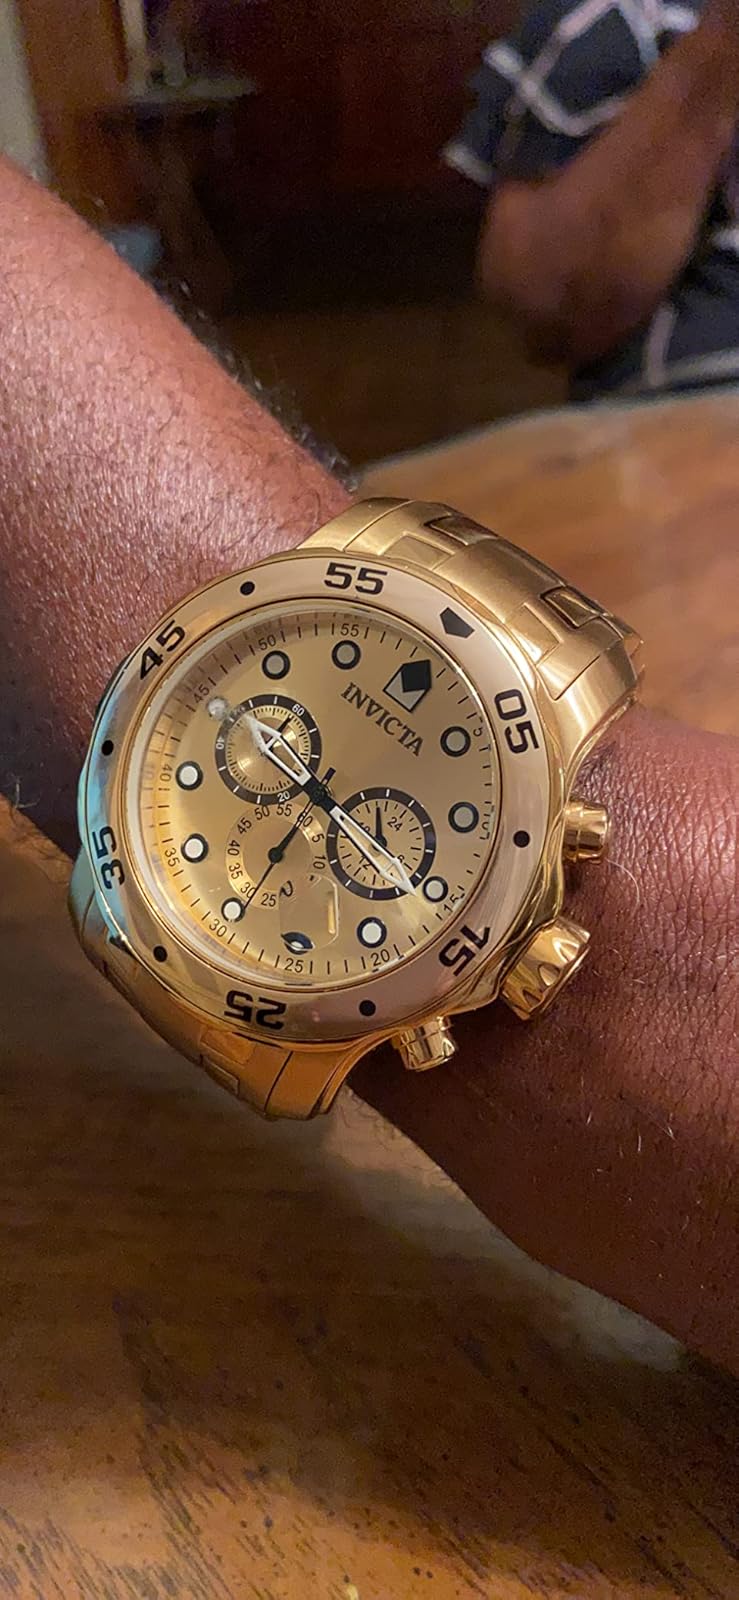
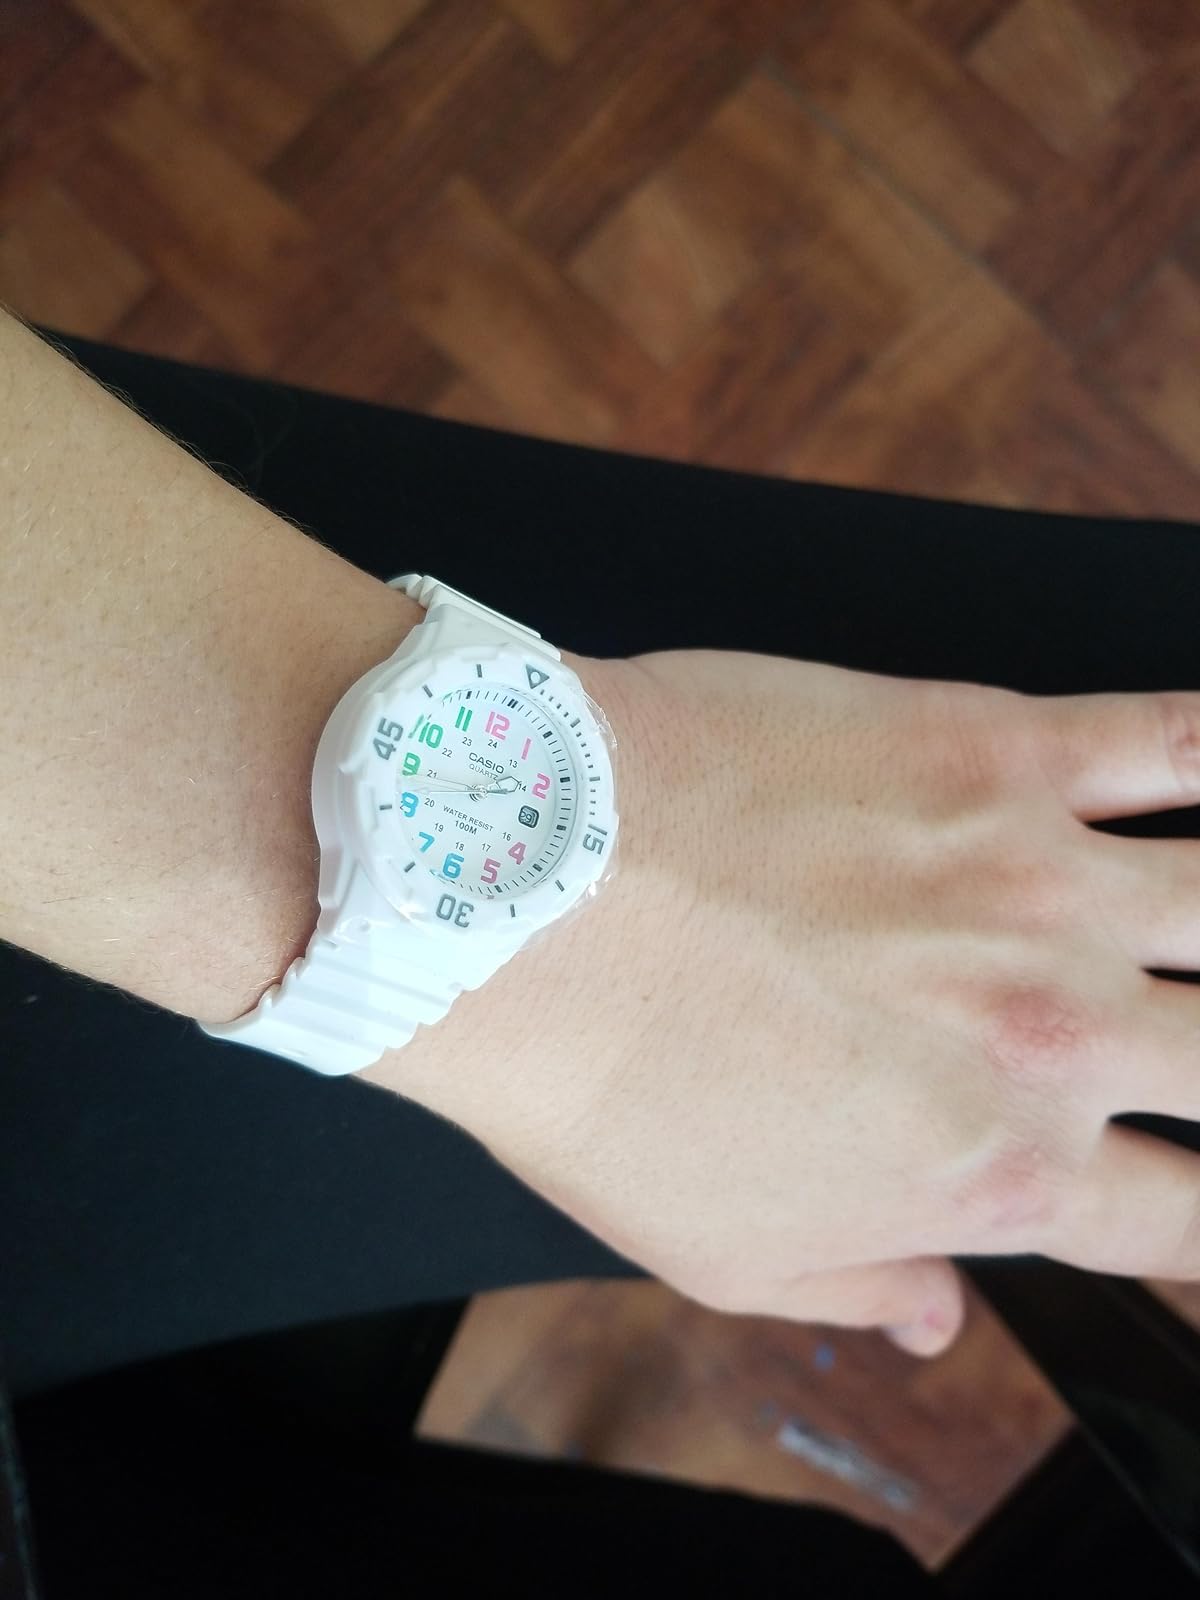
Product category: accessories_watch
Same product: no